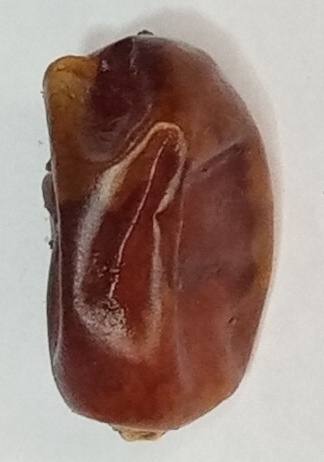
Variety: aseel
Size: small
Grade: grade-1